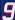
Number: 9